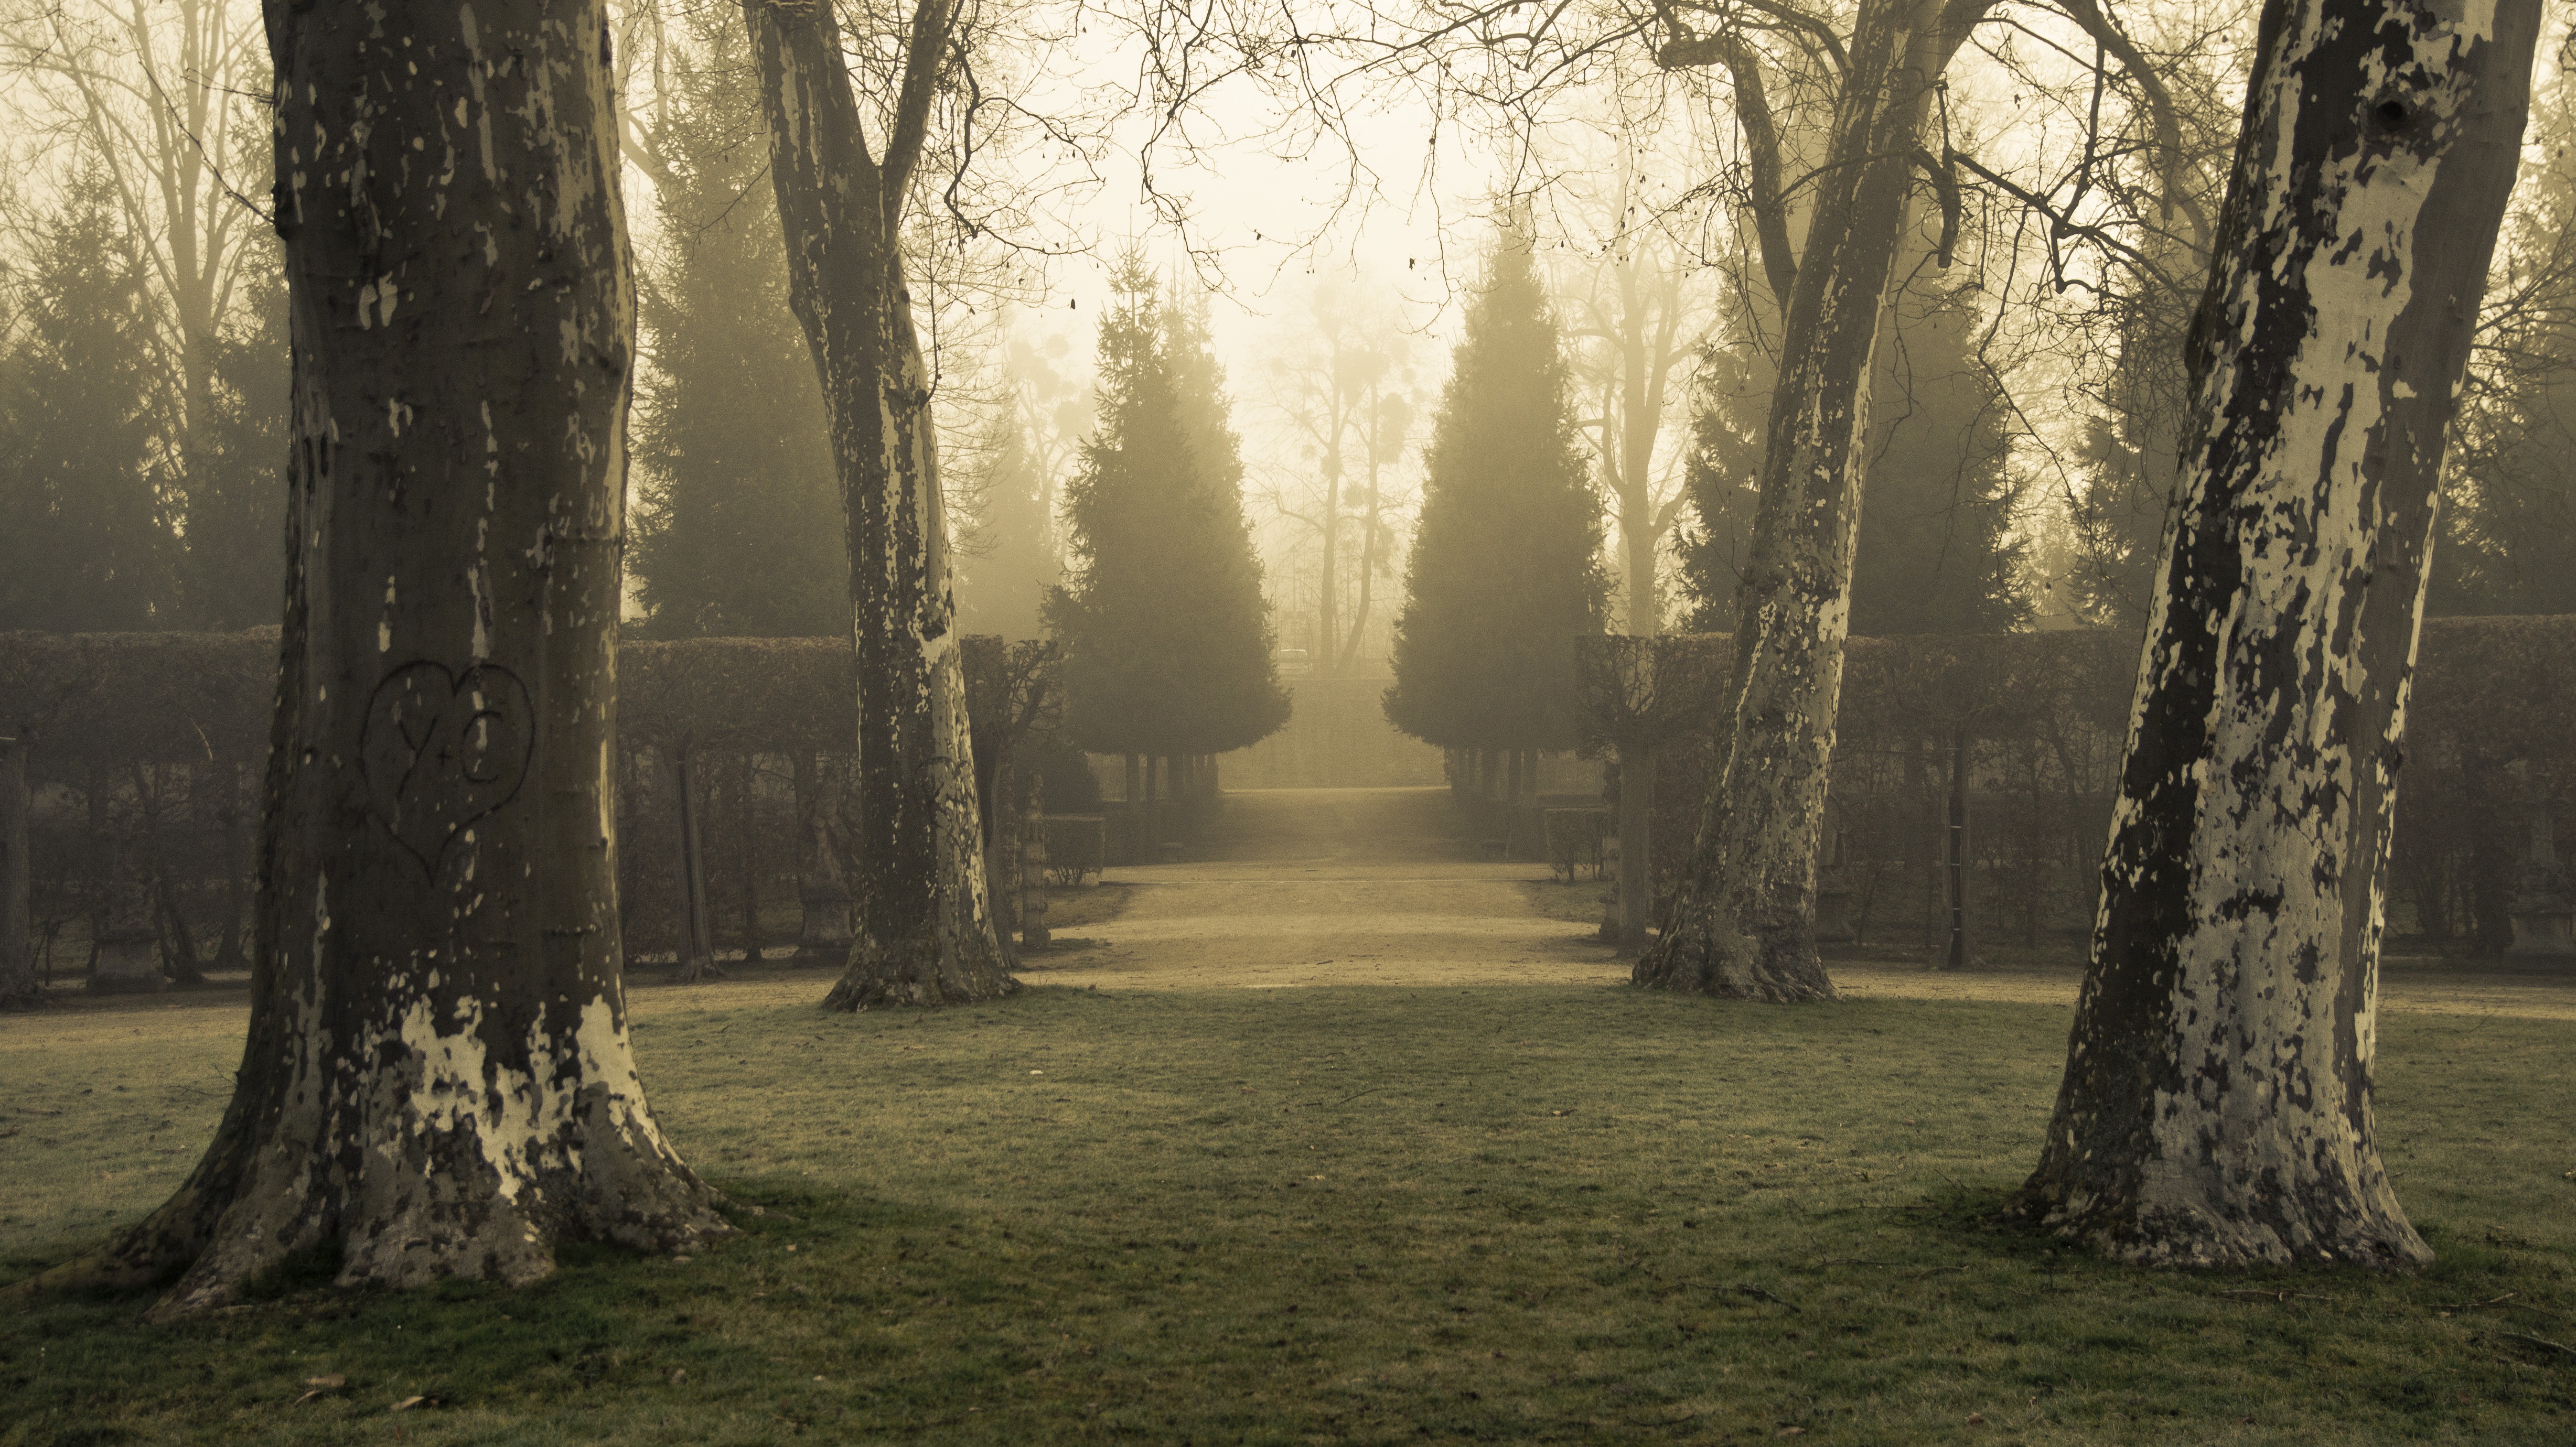
tree, nature, forest, branch, winter, plant, fog, mist, sunlight, morning, autumn, park, darkness, season, trees, mysterious, grove, woodland, habitat, ecosystem, natural environment, atmospheric phenomenon, woody plant